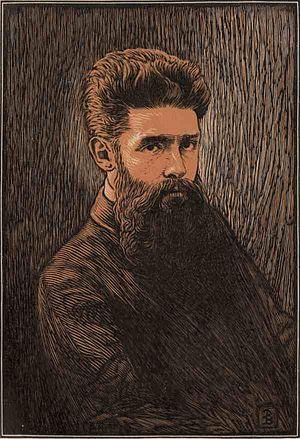
Charles Guérin, né le 29 décembre 1873 à Lunéville, où il est mort le 17 mars 1907, est un poète français.